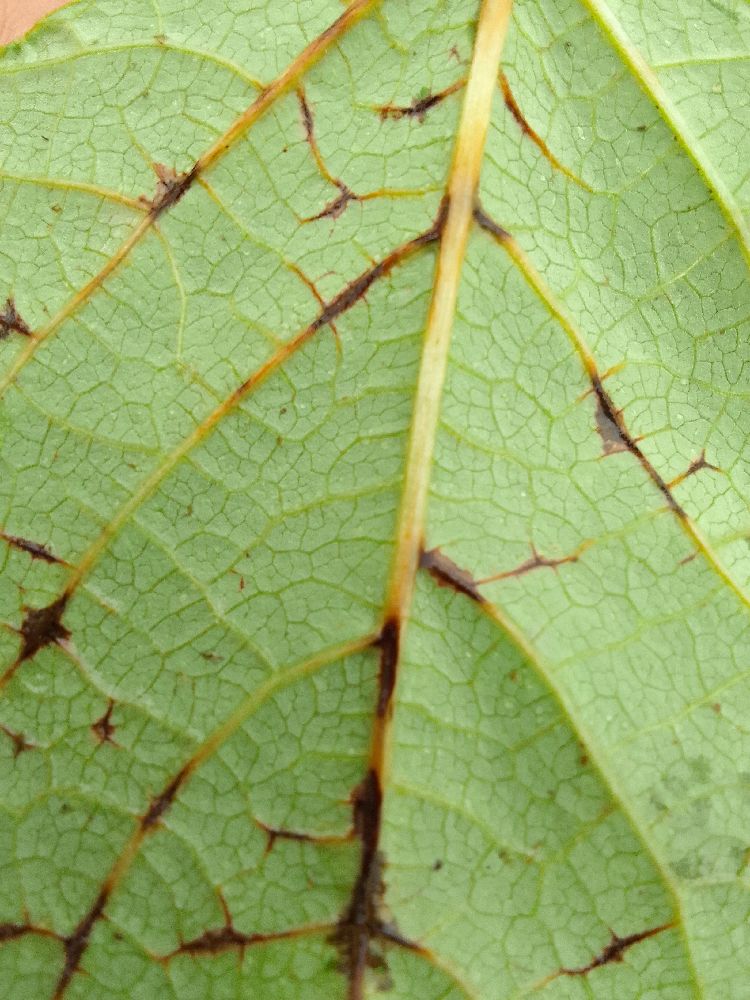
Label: anthracnose